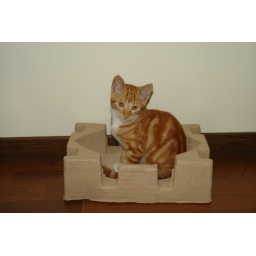
small cat in fitting box